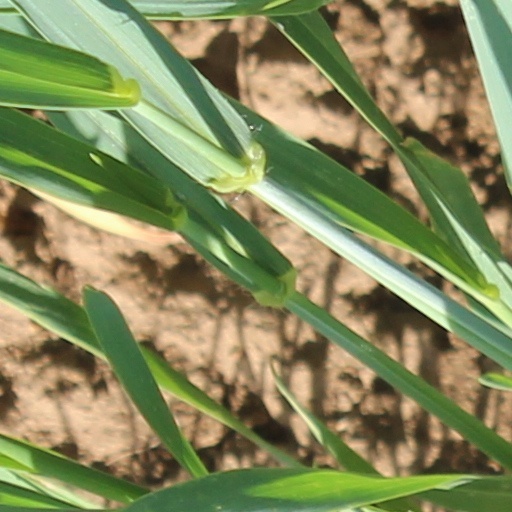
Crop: wheat